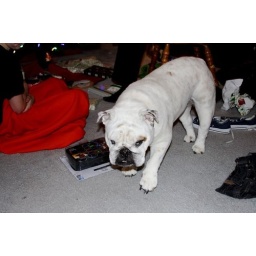
Hmm, I'm not exactly sure why all those boxes are under the tree and why I can't go near there...